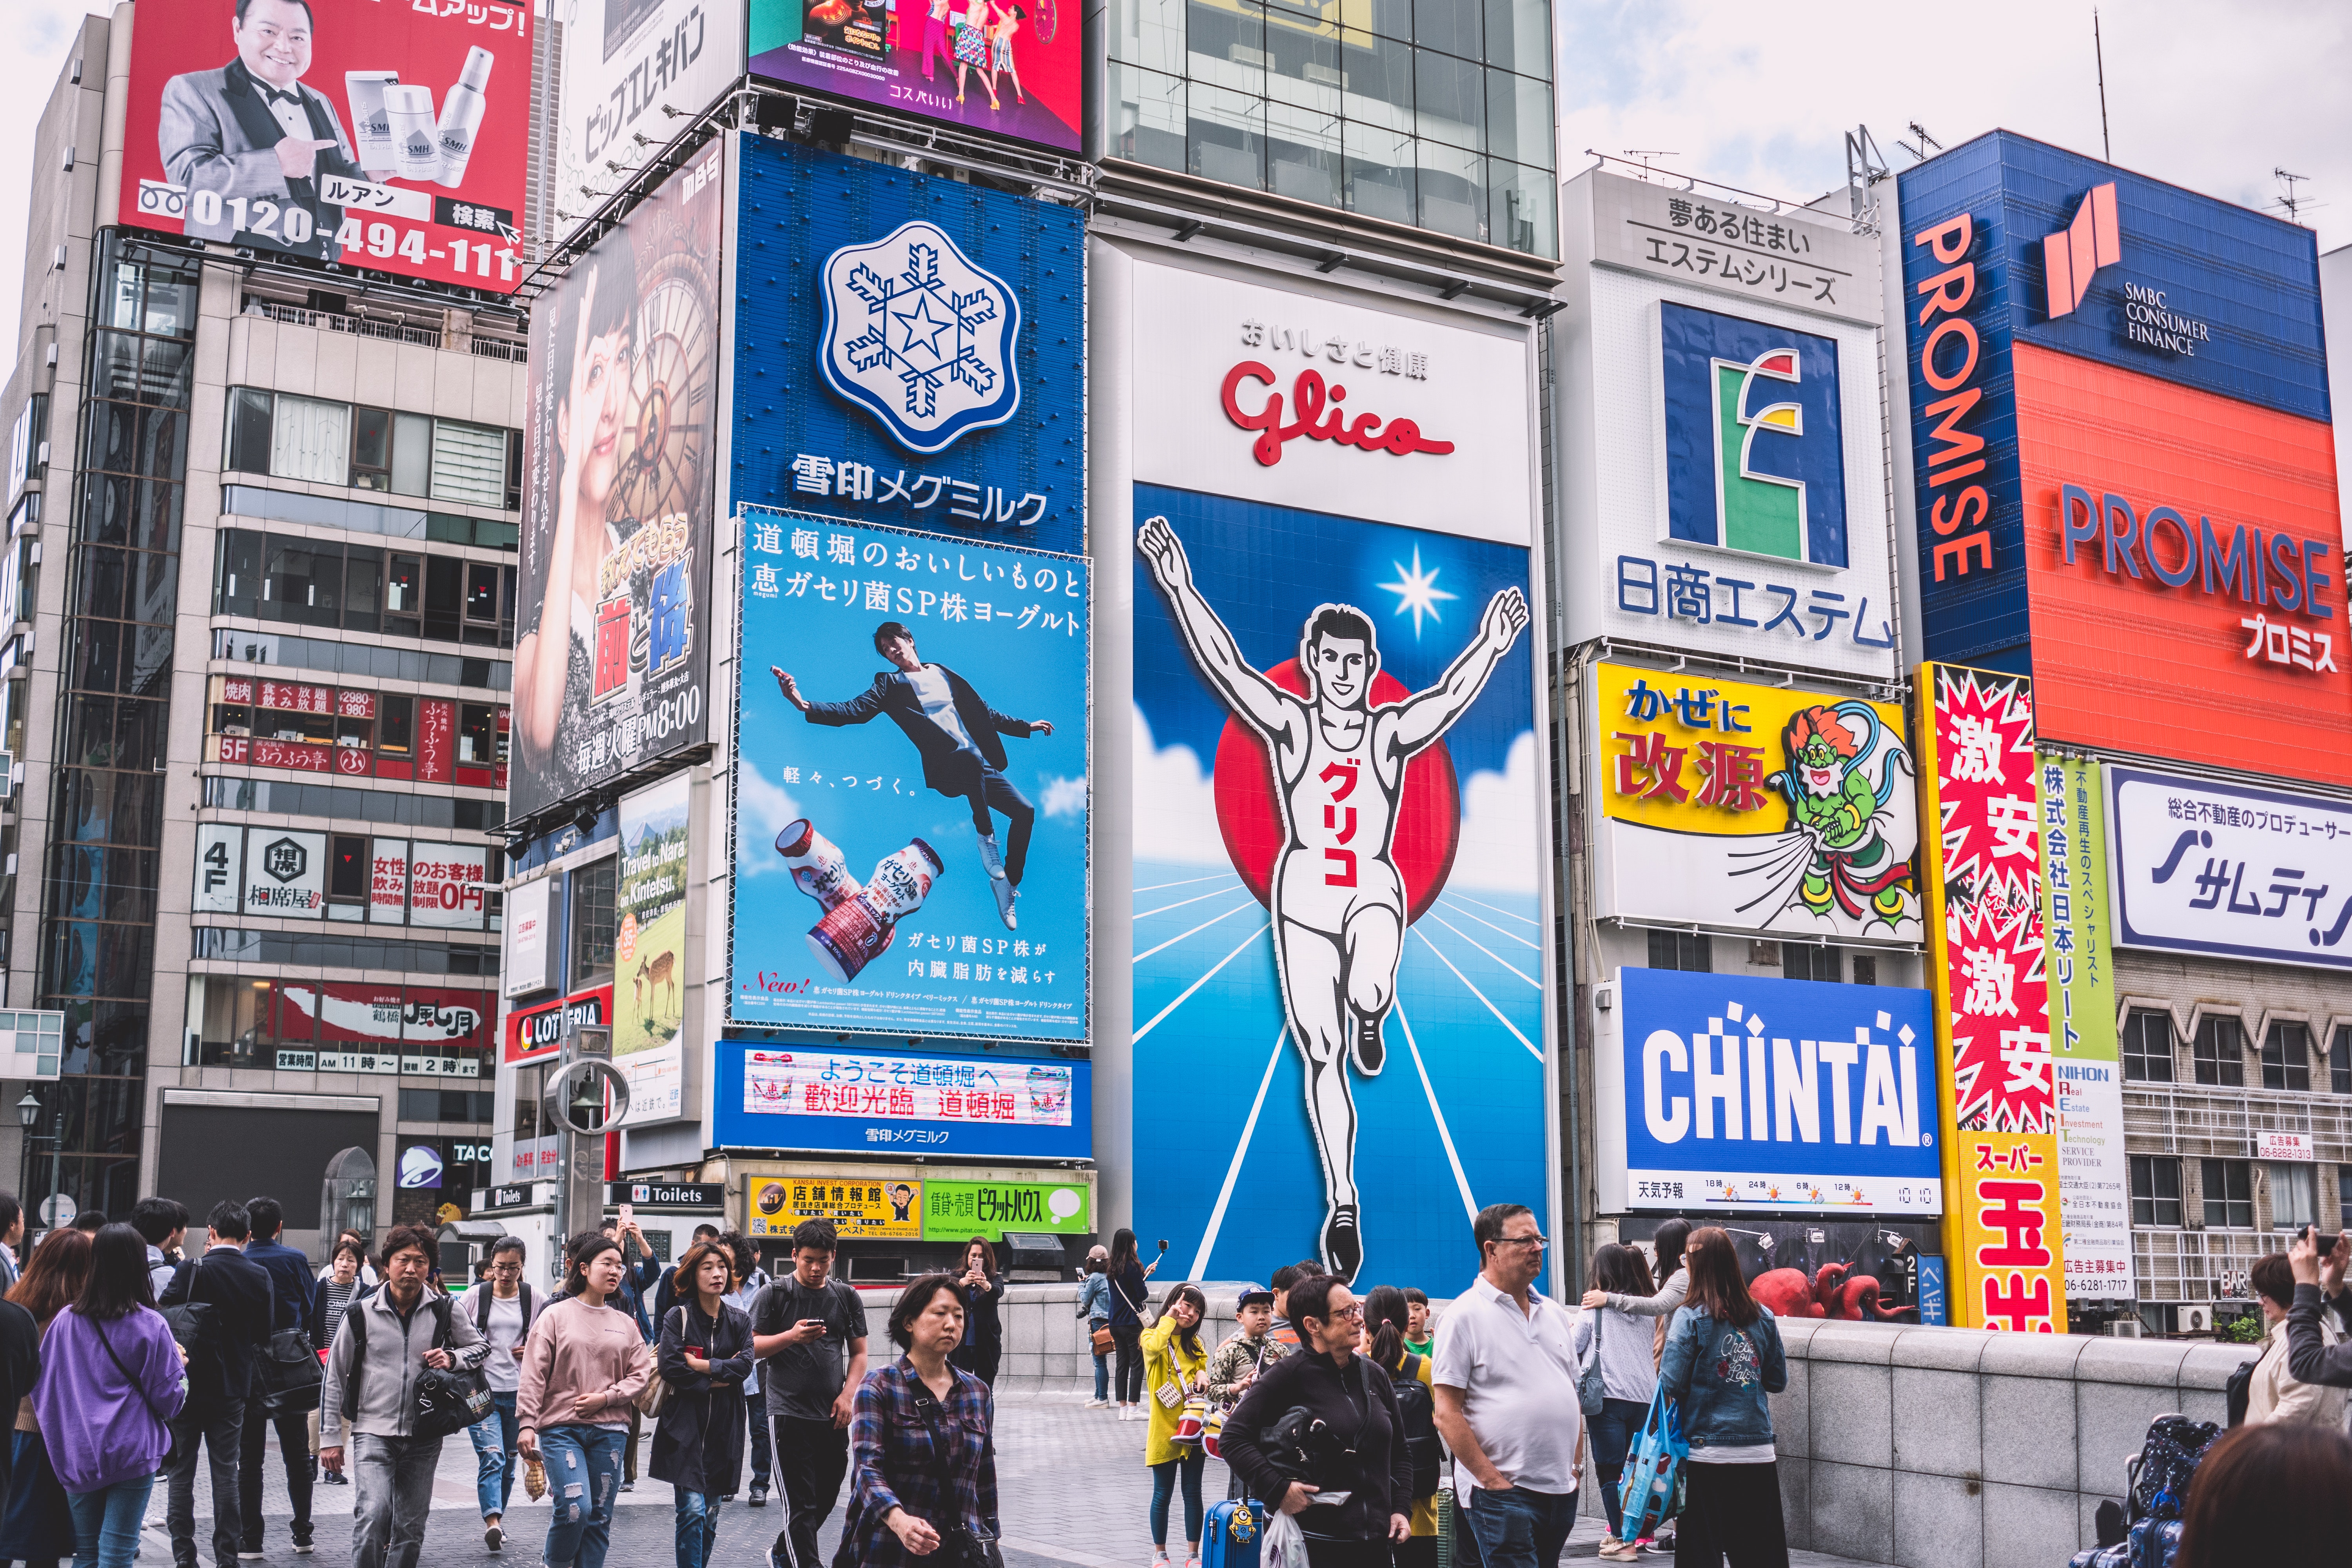
advertising, metropolitan area, banner, billboard, display advertising, pedestrian, metropolis, street, city, crowd